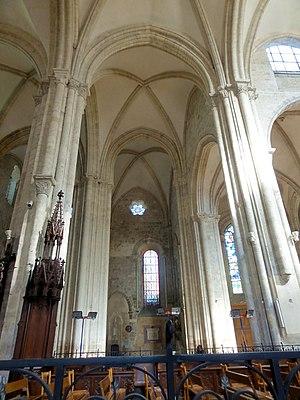
Chœur, 1ère travée, vue vers le nord.
La Collégiale Notre-Dame-du-Fort est une église paroissiale catholique, dédiée à Notre-Dame, située dans la commune française d'Étampes et le département de l'Essonne. C'est une ancienne collégiale, associée au château royal situé à proximité. Elle a été fondée vers 1022 par le roi Robert le Pieux. Seule la petite crypte sous le chœur subsiste de cette collégiale primitive, achevée vers le milieu du XIᵉ siècle. Sans doute en raison de ses petites dimensions, elle est remplacée par une nouvelle église construite pendant cinq campagnes très rapprochées entre 1130 et 1160, plus une pour le portail royal au sud qui est l'un des éléments les plus remarquables de l'église. Dans son ensemble, l'architecture de l'église, empreinte d'influences parisiennes et champenoises, montre toutes les étapes de la genèse de l'architecture gothique, mais c'est toutefois le style roman tardif qui domine. Le clocher est le produit de trois autres campagnes de construction jusqu'en 1180 environ, et compte parmi les plus élégants d'Île-de-France.